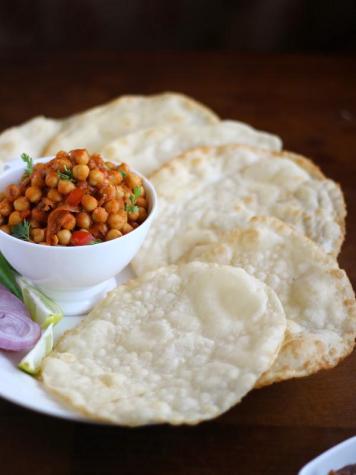
Dish: chole_bhature